Vickers Wellington LN514

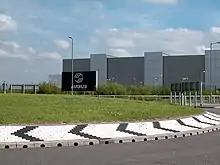
The Broughton site is now an Airbus factory

Moving to after the end of war in Europe, the film related how the factory was then put to use making prefab houses and how, while many single women workers were retained, all the married women were made redundant. There were stories about the success or otherwise of the resulting reunions with their husbands returning home from the fighting, moving forward into demobilized civilian life. Linking the Broughton factory of the present day to the time of the war, the film included footage of the present day Airbus operations at the site, including the manufacturing process and the loading of parts onto the Airbus Beluga transport aircraft. Stories of long-serving employers were included, and of an employee of the old factory whose grandson now works at the Airbus plant.